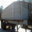
Label: truck